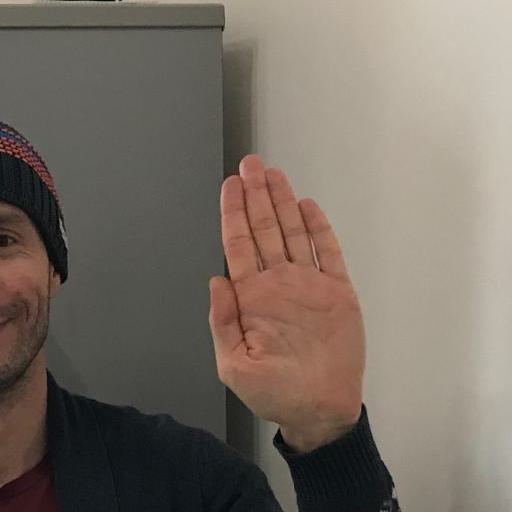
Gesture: stop